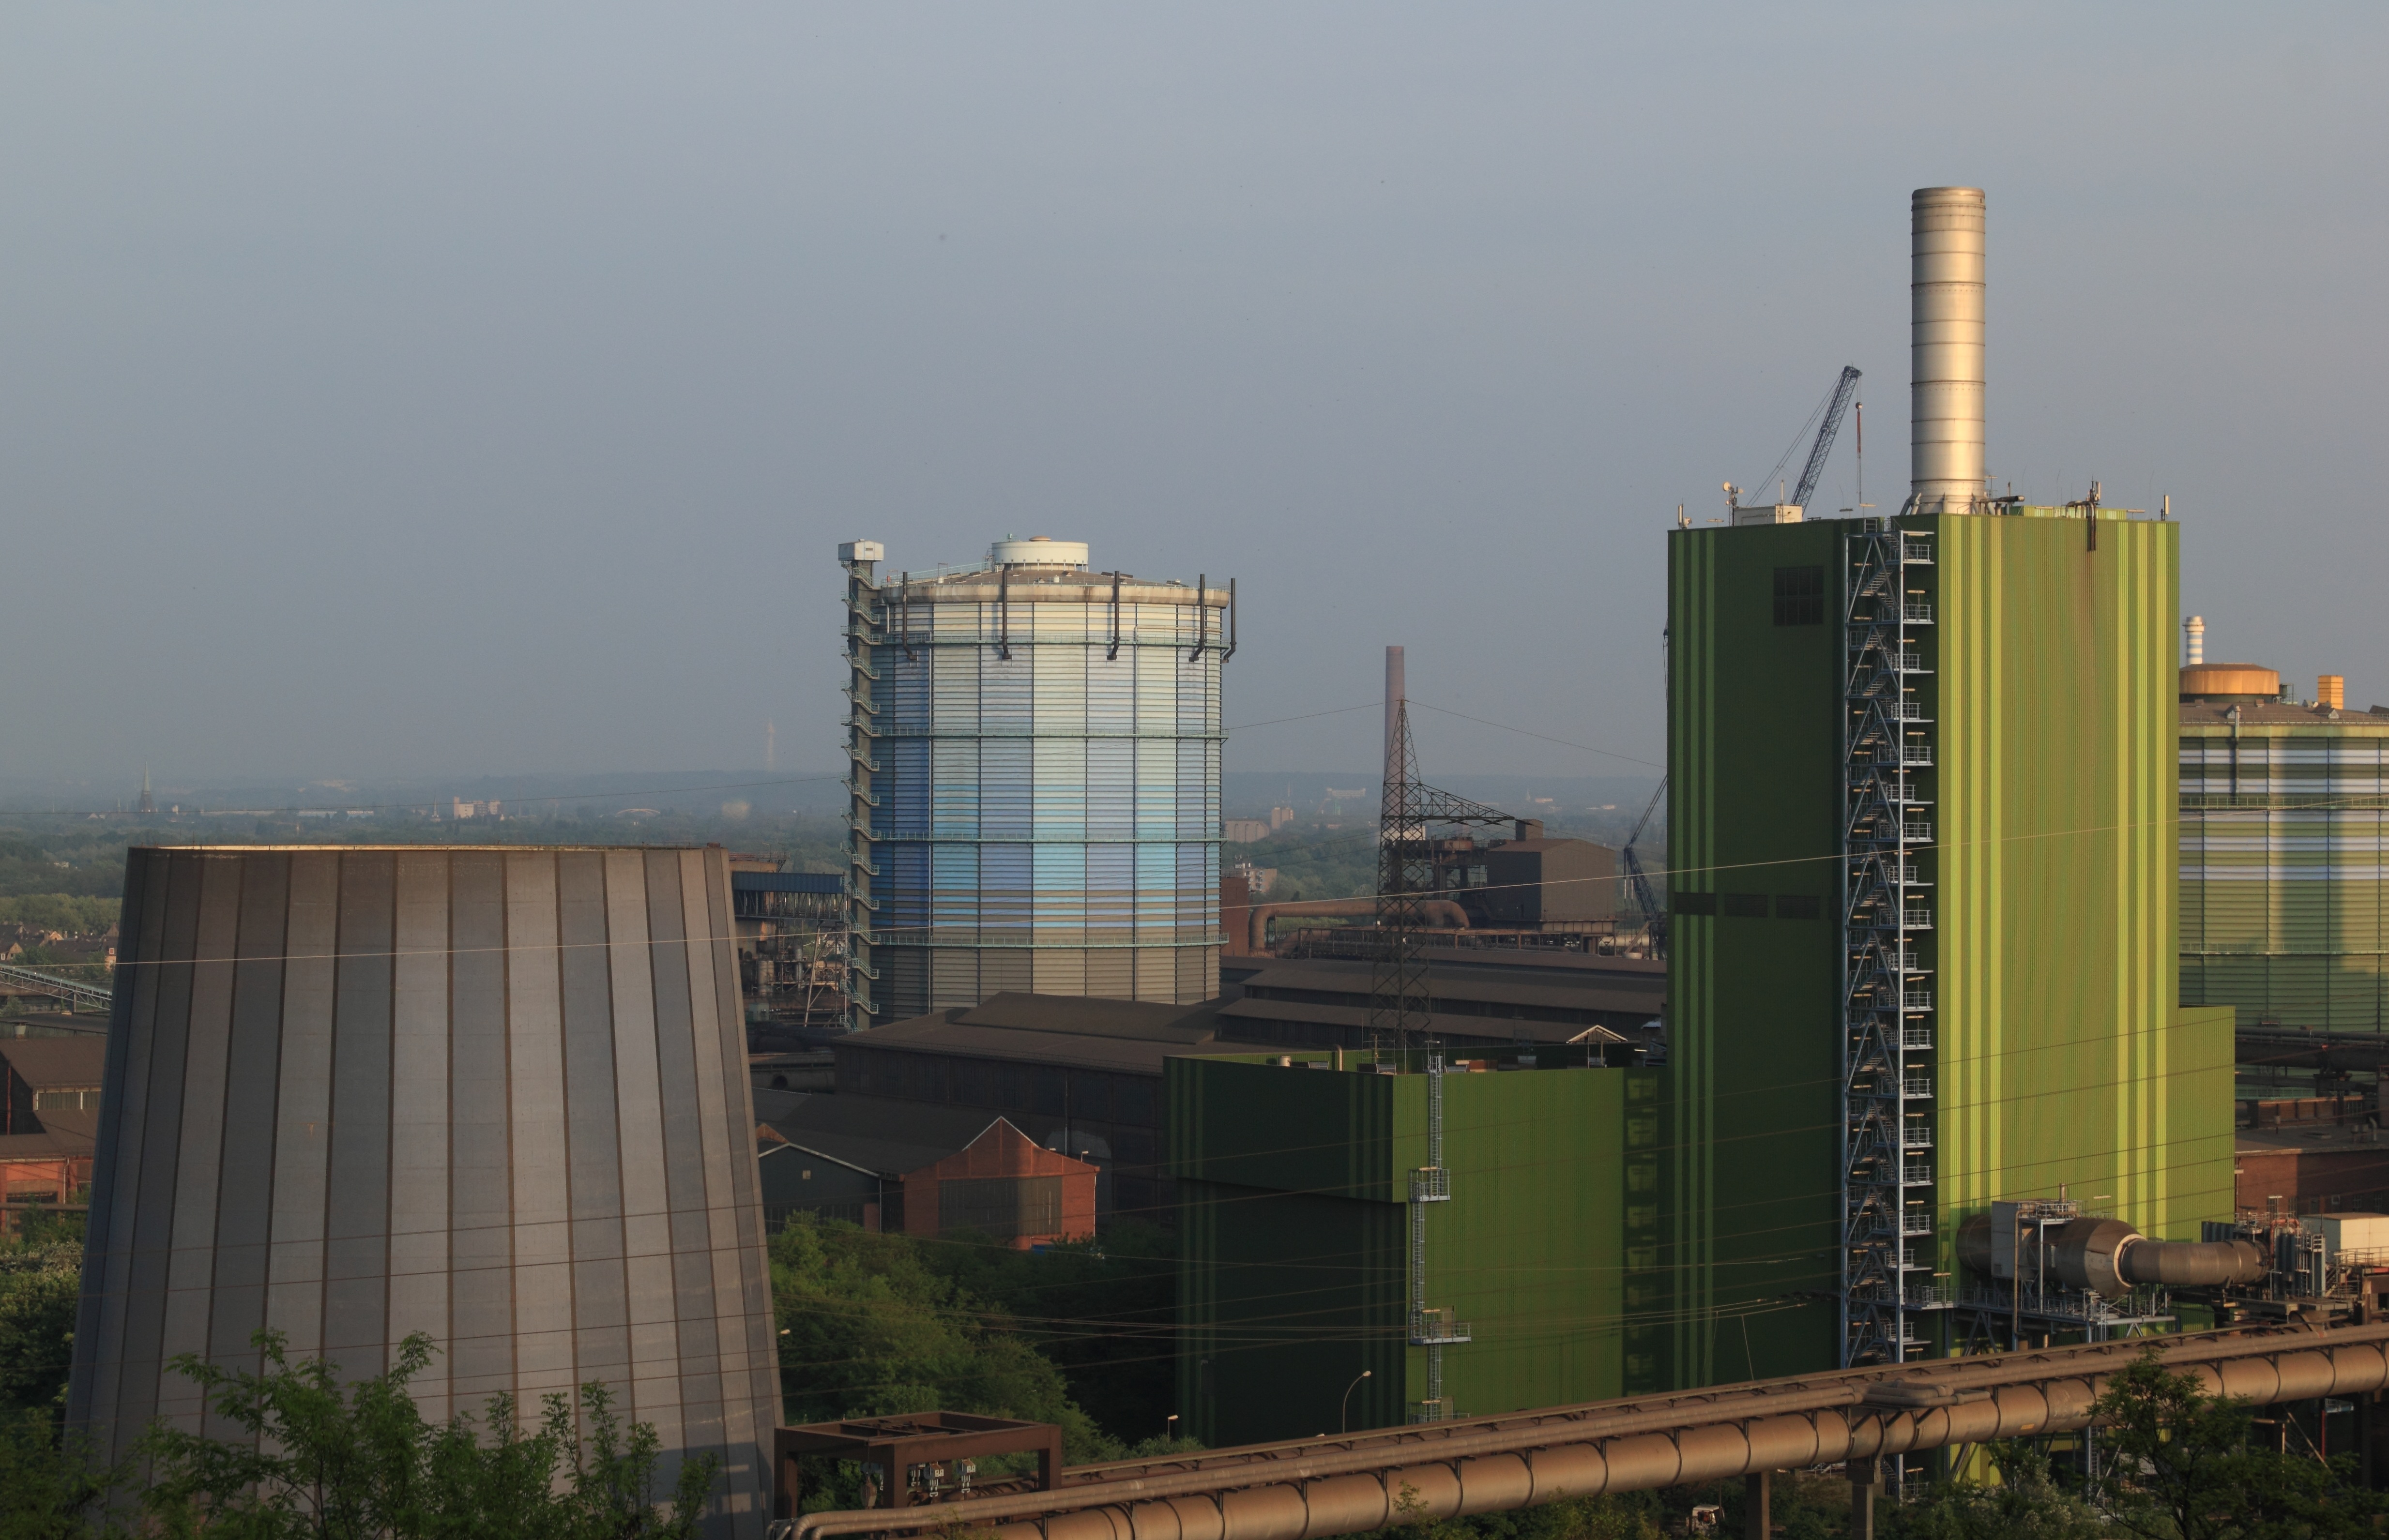
architecture, skyline, city, skyscraper, cityscape, downtown, transport, industrial, factory, industry, stadium, tower block, germany, berg, power station, urban area, alsumer, human settlement, outdoor structure